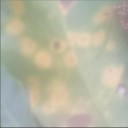
Label: Leaf_rust